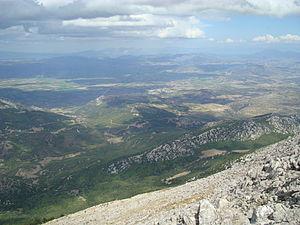
La Vallée des Muses, vue du sommet du Mt. Zagarás (l'Helikón de l'antiquité) Español: El Valle de las Musas, visto desde el Monte Zagarás (el Helikón de la antigüedad)